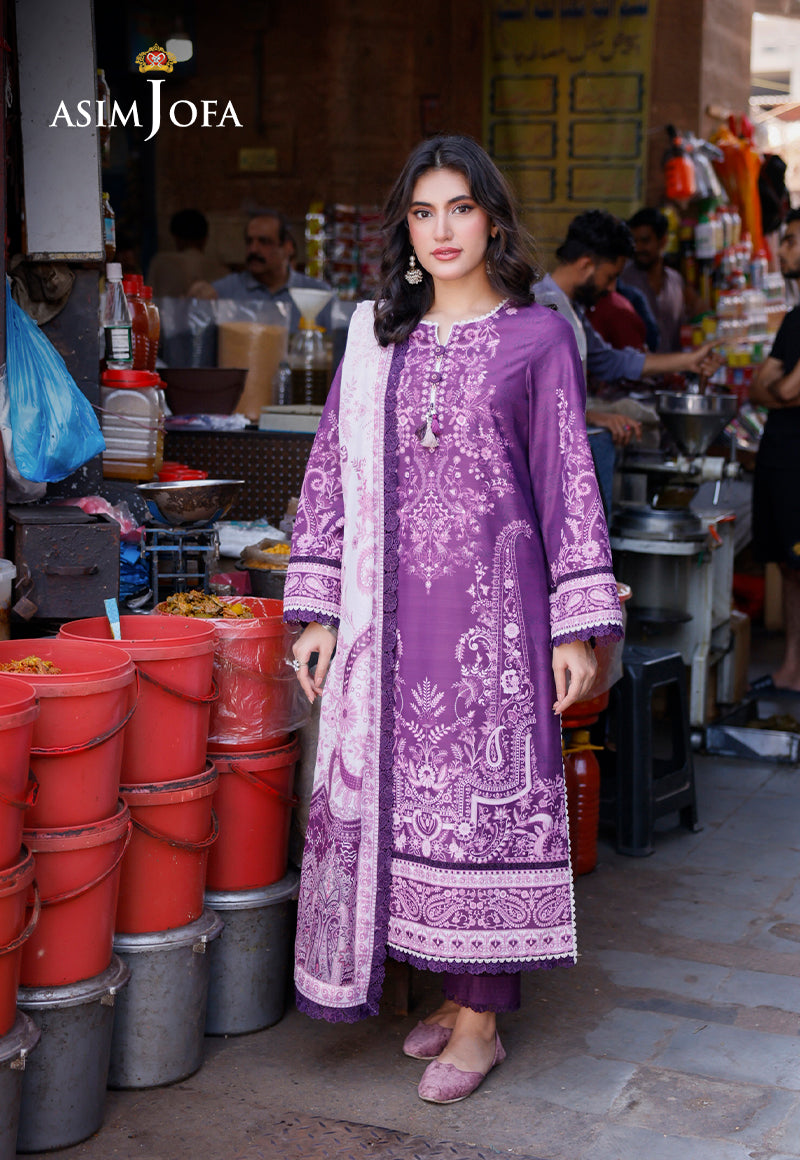
purple mujra suit collection by as